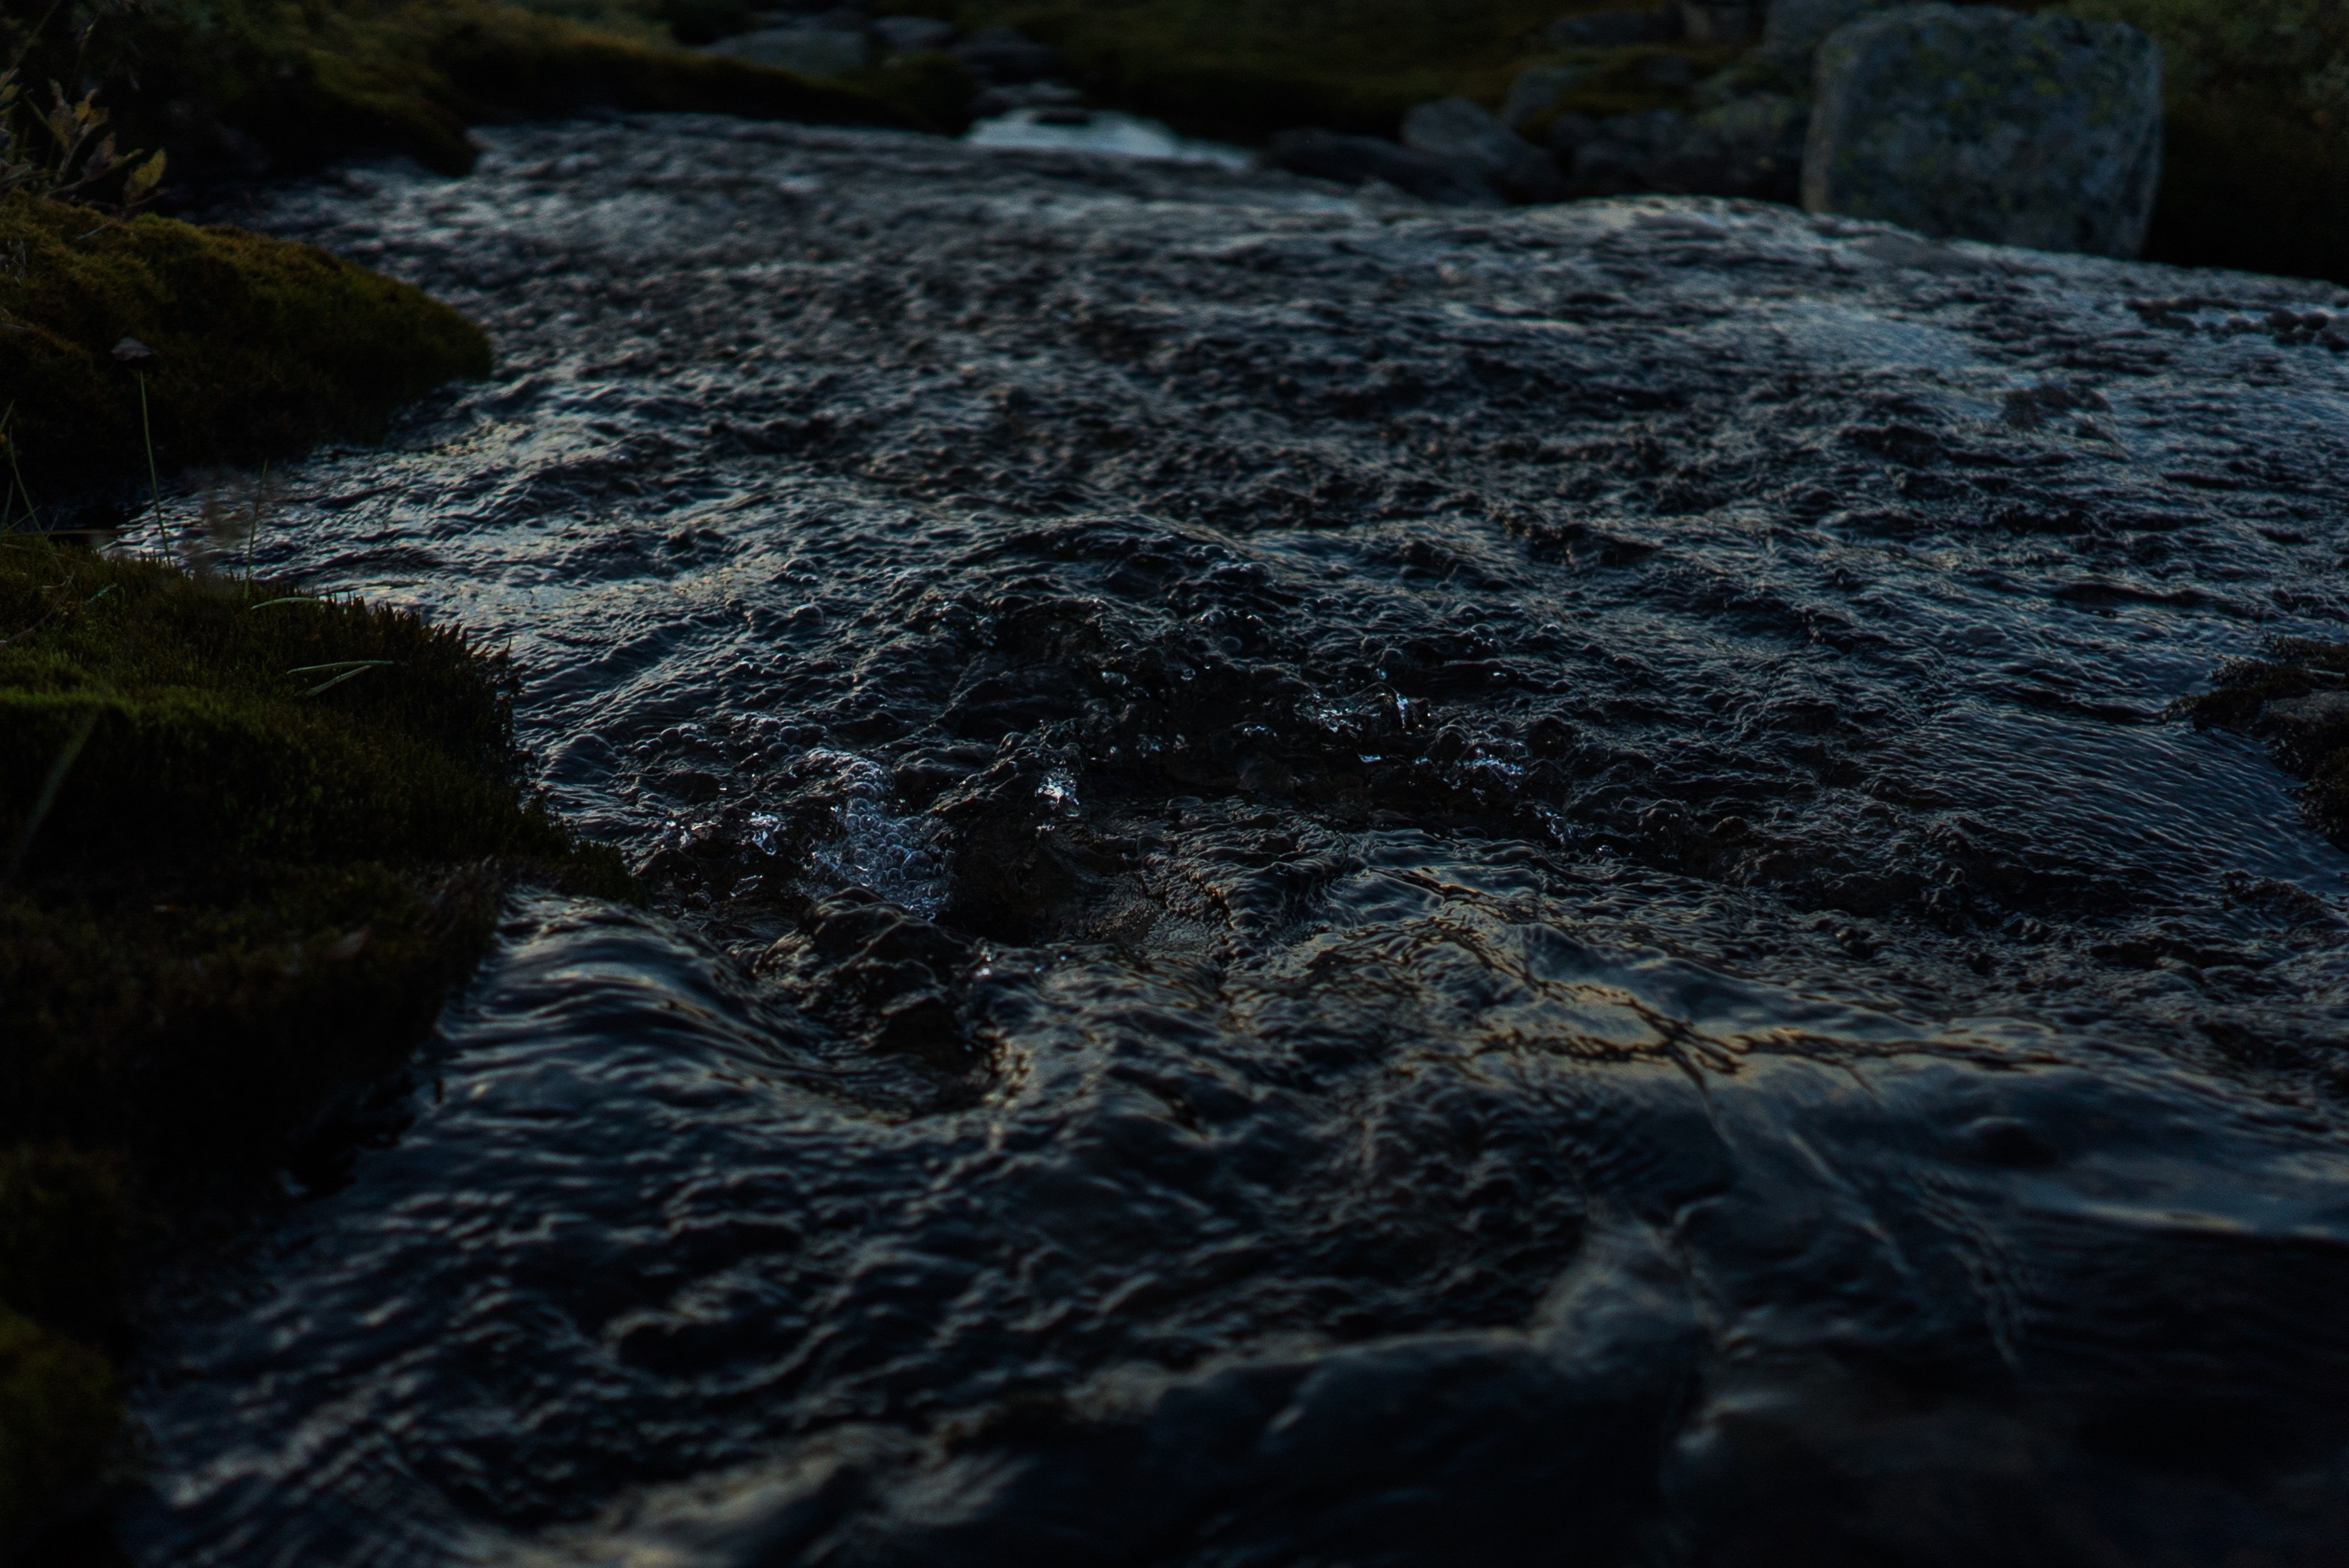
sea, water, nature, rock, texture, leaf, wave, river, stream, reflection, rapid, soil, darkness, terrain, material, geology, geological phenomenon